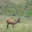
Label: deer